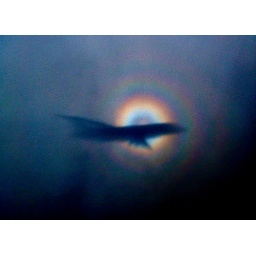
**Enhancing Halos** around airplane occulting sun in clouds